Miss Lupita project

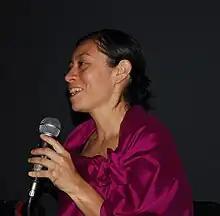
Carolina Esparragoza speaking at the Memoria de un proyecto Miss Lupita event

The project was initially sponsored by the Fondo Nacional para la Cultura y las Artes (FONCA). The project has also included the collaboration of artist Maria Eugenia Chellet, artisan Carlos Derramadero and writer Ana Clavel. Six free workshops were held in different parts of Mexico City in 2010 and 2011 with the only requirement being the attendance at all six. The workshops consisted of the history of the dolls along with how to make them. The workshops had over 100 participants with men and women between 12 and 71 years of age. They included professionals, artists, artisans, housewives, students and professionals. One participant traveled from Maravatío, Michoacán to attend.